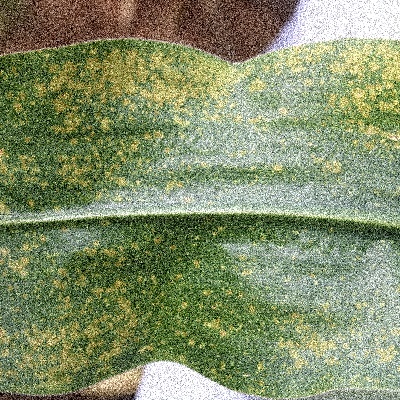
Label: Corn_(Maize)___Leaf_Spot